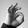
ASL letter: F